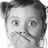
Emotion: surprise